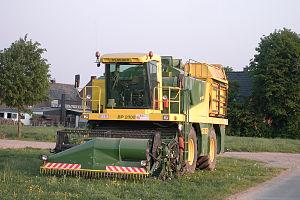
Récolteuse de haricots verts Ploeger BP-2000 avec un kit de transformation pour épinard